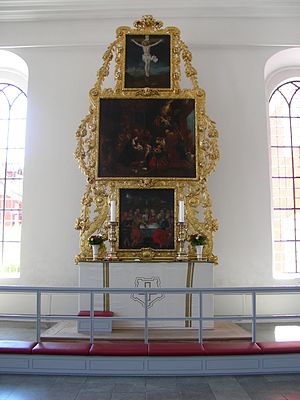
Kastelskirken / Interiør
Altertavle.
Kastelskirken ligger i Kastellet i København. Kirken var oprindeligt forbeholdt Kastellets garnison, men fik i 1902 også et civilt sogn. Kastelskirken fejrede 300 års jubilæum i 2004.